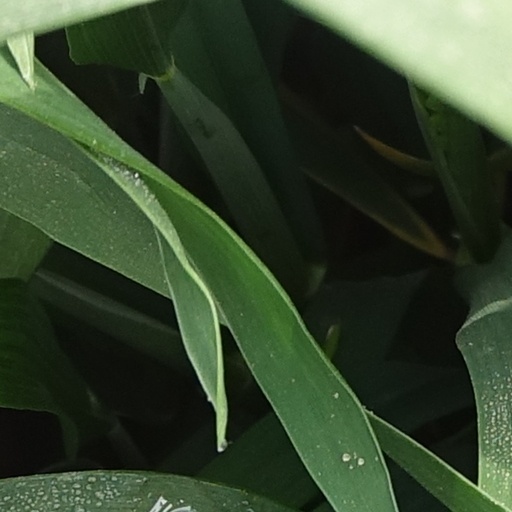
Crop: wheat